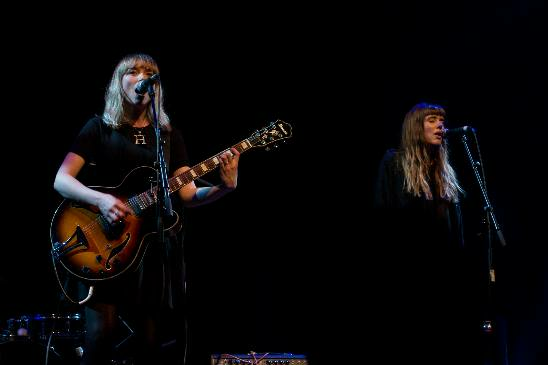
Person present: Yes